Ixodes holocyclus

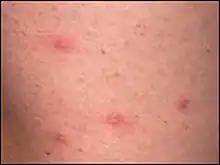
Rickettsial spotted fever caused by "Rickettsia australis" can be mistaken for chicken pox.

Debate around the best method of tick removal is based around two main concerns. The first is that the method of removal could cause further injection of noxious substances (allergens, paralysing toxins and infectious micro-organisms). The second is that the method may leave the 'head' (the tick's mouthparts) embedded in the skin.